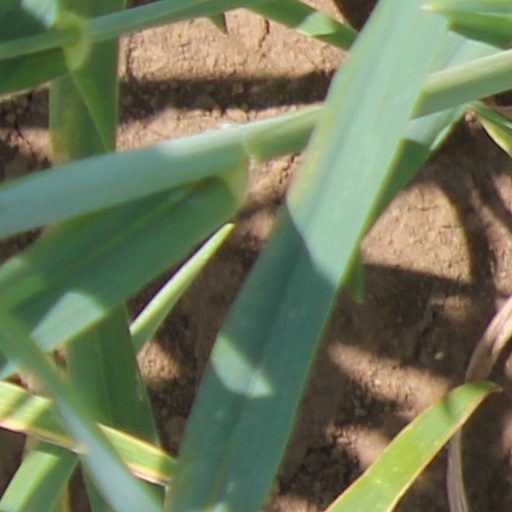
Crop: wheat